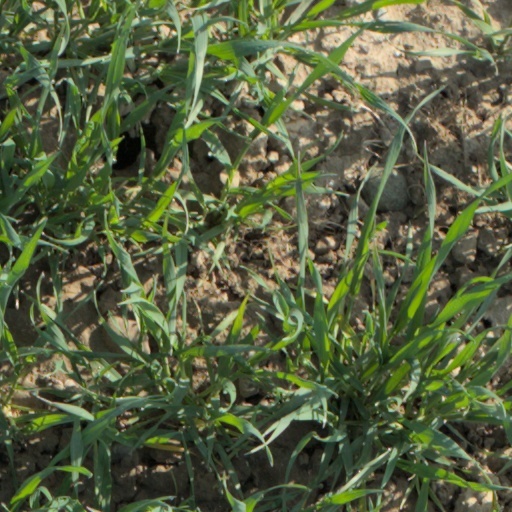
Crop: wheat